Lex Gigeroff

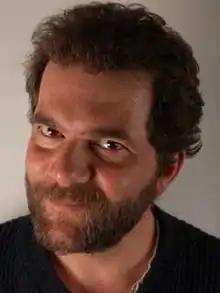

Alexander Kier Gigeroff (June 29, 1962 – December 25, 2011), known professionally as Lex Gigeroff, was a Canadian television writer and actor best remembered as a co-creator of the science fiction series "Lexx". He also appeared in the comedy series "Liocracy" and the short film "Treevenge".